B. Altman and Company Building

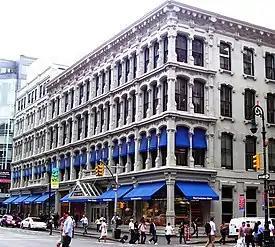
The previous Altman's store on Sixth Avenue in the Ladies' Mile shopping district

B. Altman and Company originated from a store on the Lower East Side operated by the Altman family. The store was solely owned by Benjamin Altman and was located at Third Avenue and 10th Street by 1865. The residential core of Manhattan, once concentrated in lower Manhattan, moved uptown during the late 19th century. By the 1870s, stores were being established between 14th and 23rd Streets in the Ladies' Mile area, including B. Altman and Company, which opened a store at Sixth Avenue between 18th and 19th Streets. Altman's Sixth Avenue store occupied a site in the 1870s; by the mid-1890s, the store had expanded to cover the entire width of the block on Sixth Avenue. However, the Sixth Avenue location had become undesirable by the end of the 19th century, partially due to the shadows and noise created by the Sixth Avenue elevated line. In addition, Altman did not own any of the land under his Sixth Avenue store; instead, he leased it from two separate sets of owners.